The News (Portsmouth)

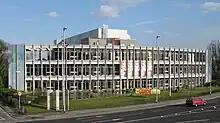
The former offices of The News, in Hilsea

For many years, the newspaper was based out of offices in a former slaughterhouse in Portsmouth's Stanhope Road. In 1969, "The News" moved from the centre of Portsmouth to a new location in Hilsea, under the supervision of Ted Galpin, a Director and general manager (South) of P&SN. Galpin was subsequently made an OBE for his services to the newspaper industry, an honour he dedicated to his staff. When Lord Buckton died in 1978 his son Richard (who inherited his father's baronetcy) assumed the role of chairman of the company.